Countess Maria Louise Albertine of Leiningen-Dagsburg-Falkenburg

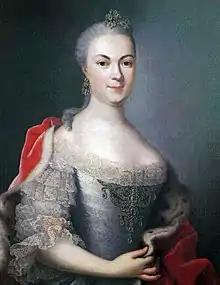
Marie Louise Albertine of Hesse-Darmstadt in a painting around 1753 by Johann Christian Fiedler

Countess Maria Louise Albertine of Leiningen-Dagsburg-Falkenburg (16 March 1729 – 11 March 1818); also known as Princess George, was heiress to the barony of Broich and by marriage Princess of Hesse-Darmstadt. She was the grandmother and educator of Princess Louise of Mecklenburg-Strelitz, who later became Queen consort of Prussia.